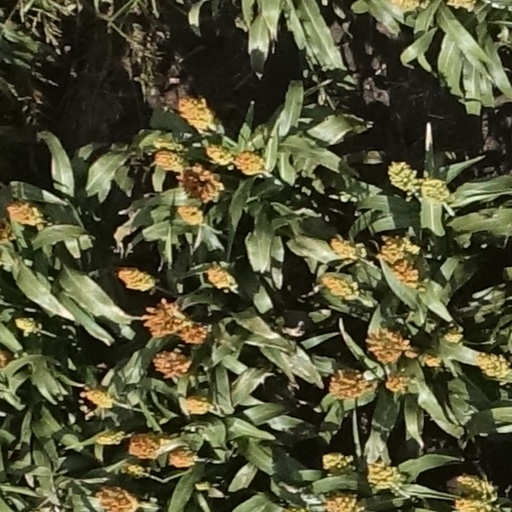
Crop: sorghum